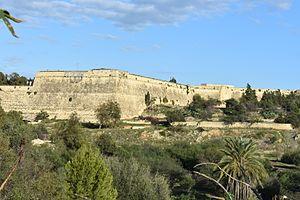
La ligne de fortifications de Cottoner est une ligne de fortification à Malte.